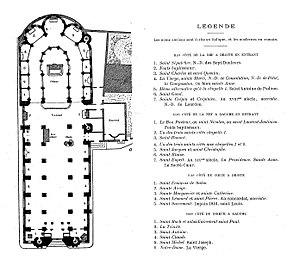
L'église Saint-Antoine est une église catholique paroissiale située à Compiègne, en France. Comme l'église Saint-Jacques, l'autre église du centre-ville, elle a été fondée en 1199 et dépendu étroitement de l'abbaye Saint-Corneille qui possédait le patronage de toutes les cures de la ville. La construction s'effectue pendant la première moitié du XIIIᵉ siècle, mais l'église est profondément transformé au XVIᵉ siècle, sans doute en raison des dégâts subis pendant la guerre de Cent Ans, et elle se présente ainsi comme un édifice assez homogène de style gothique flamboyant. La façade et le chœur avec ses collatéraux et son déambulatoire datent même entièrement du XVIᵉ siècle ; avec leur riche décor sculpté et une grande élégance et finesse des formes, ce sont les parties les plus remarquables de l'église. À l'intérieur, ces parties sont également les plus intéressantes, se caractérisant par des supports prismatiques et des voûtes avec un dessin particulier à liernes et tiercerons. La nef et ses bas-côtés sont par contre assez monotones et ne montrent que peu de recherche stylistique.